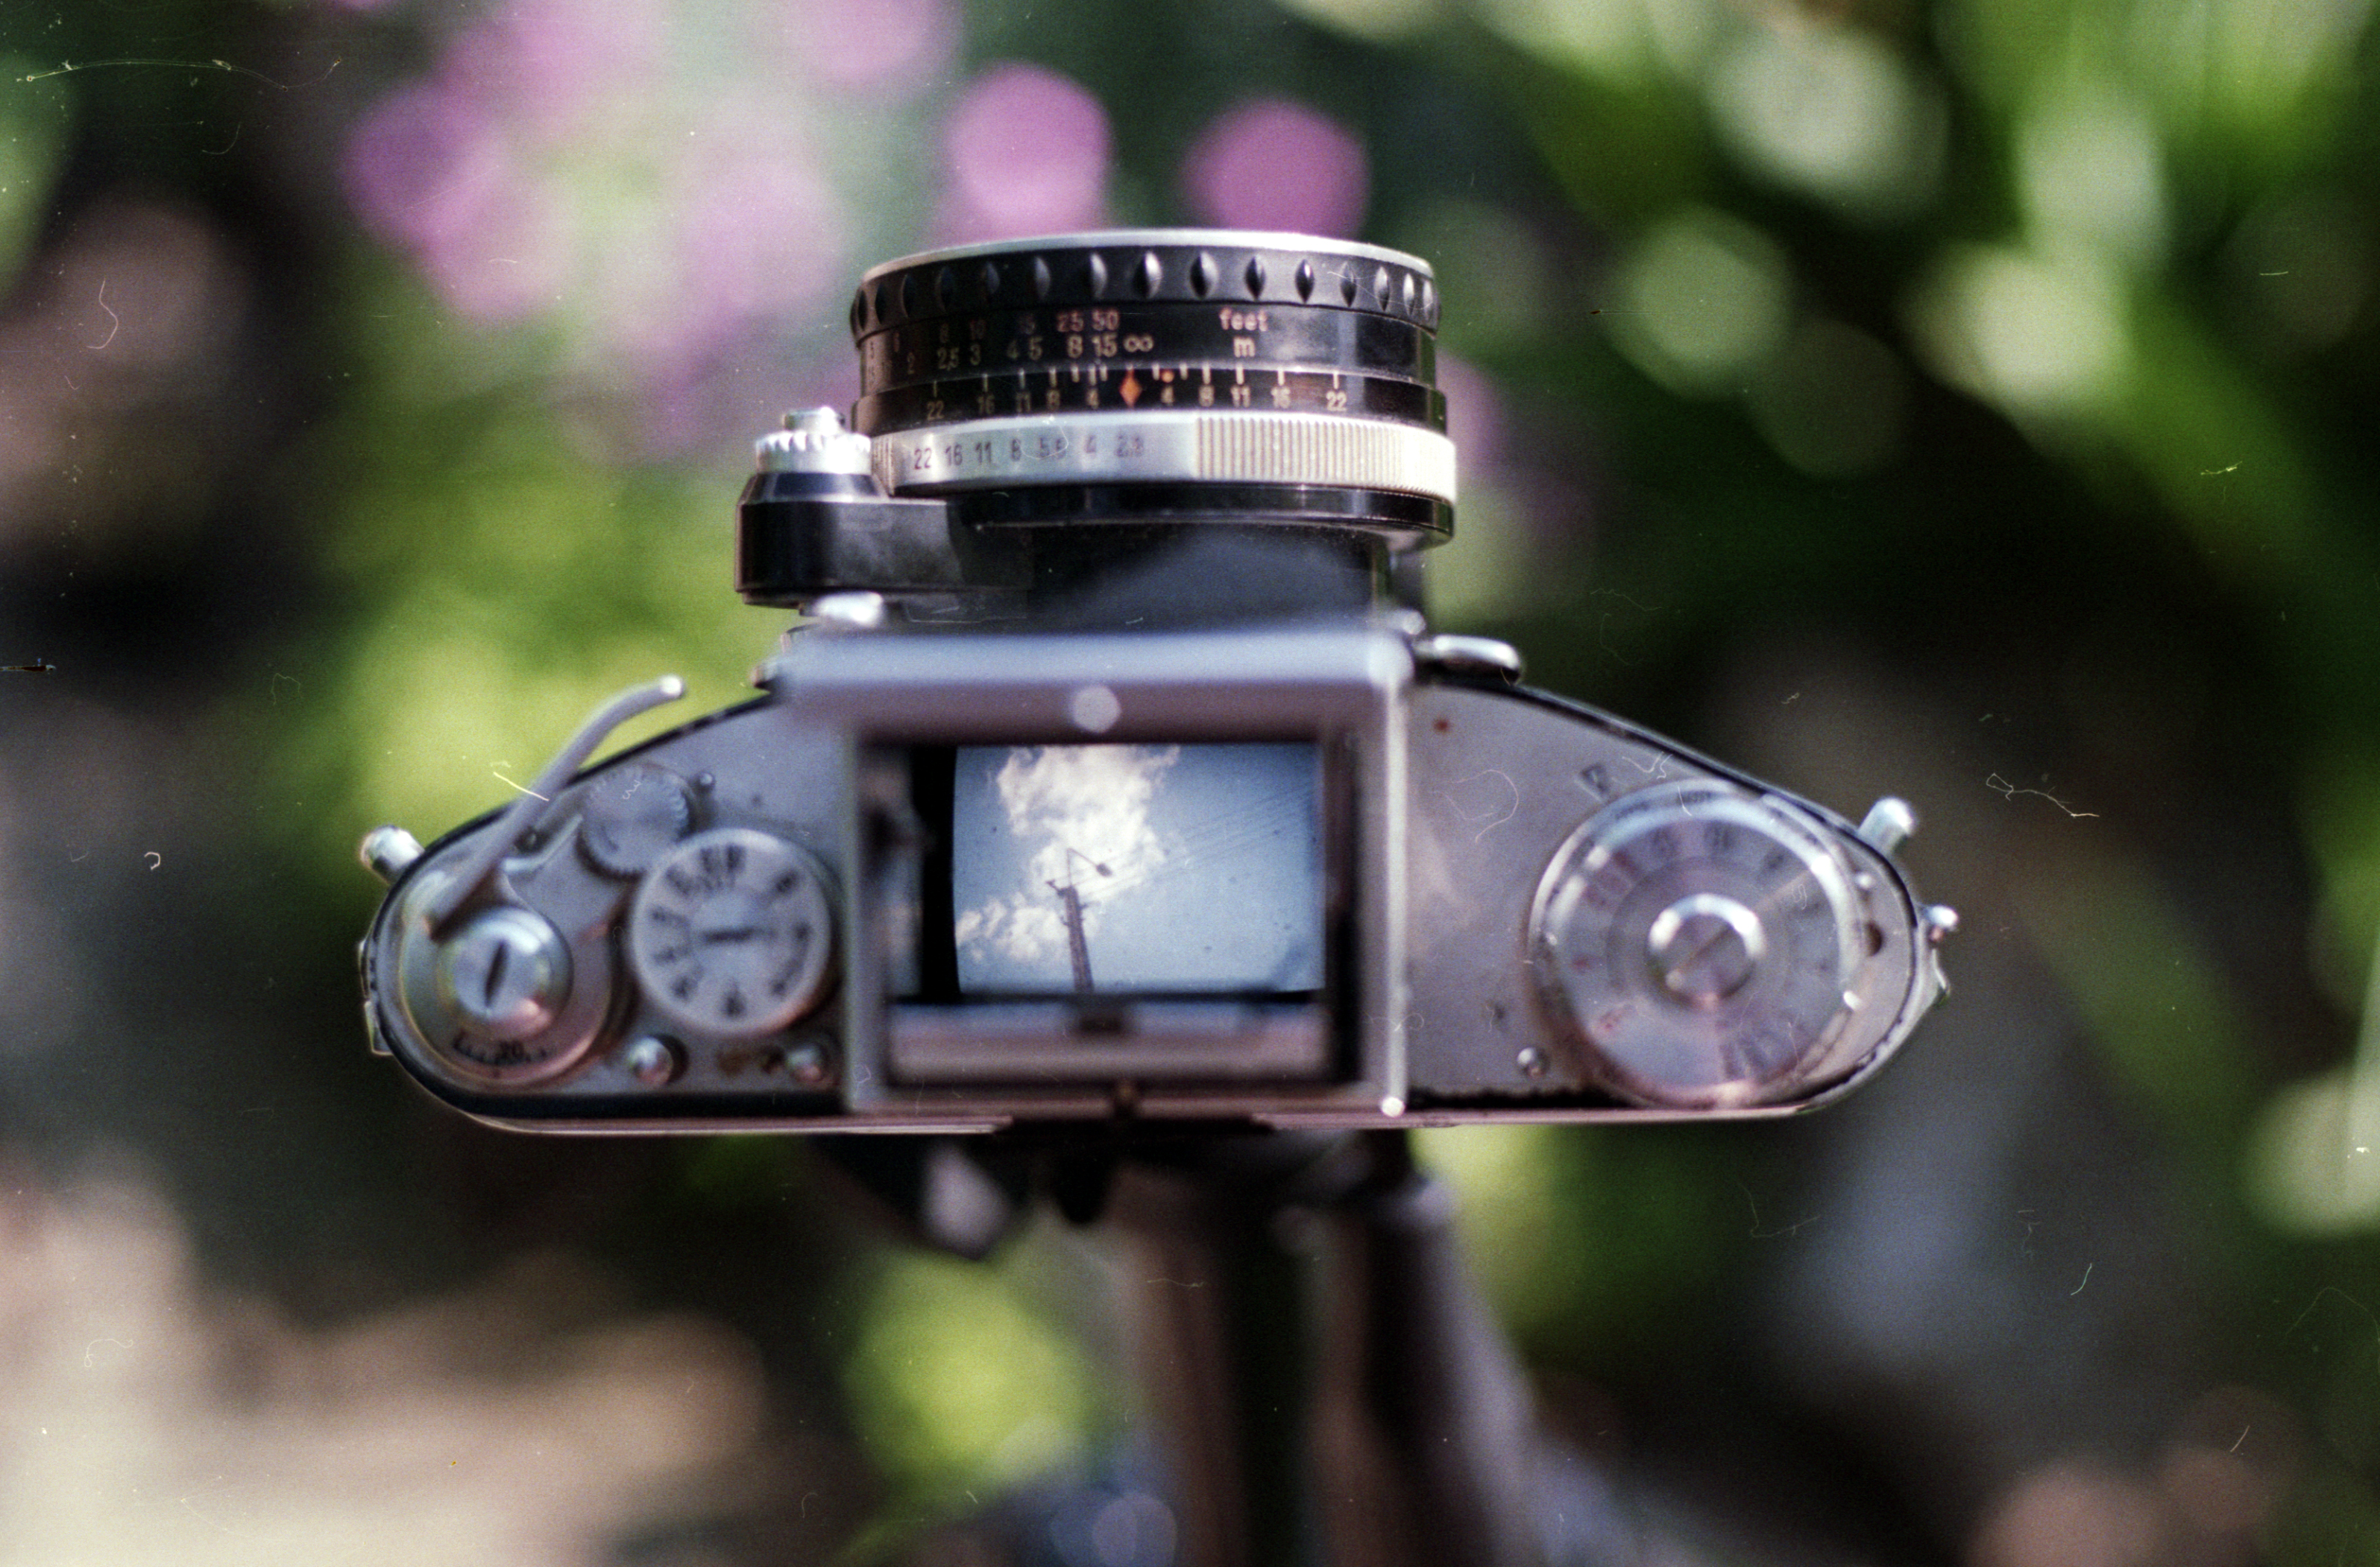
light, photography, green, vehicle, reflex camera, digital camera, photograph, digital slr, single lens reflex camera